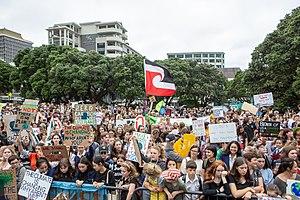
La grève étudiante pour le climat ou la grève scolaire pour le climat est un mouvement international de collégiens ou de lycéens quittant leur établissement scolaire, le vendredi ou le jeudi, pour participer à des manifestations en faveur de l’action contre le réchauffement climatique.